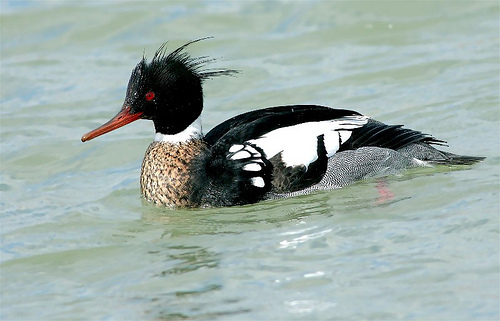
the head of the bird is black and the nape of the bird is white while the belly is tan and the body is a mixture of green, white, and grey.
a medium bird with a black face and crown, long orange bill, speckled chest, and black and white back.
this bird has a black crown, white ring around it's neck, and bright red eyes.
this large bird has a speckled breast, black crown, bright orange eye and bill, with black and white wings.
this bird has a fuzzy crown, a flat bill, and a long neck
this bird has wings that are black and white with an orange beak
this bird has a black body, white wings, brown patterned breast, a white ring around its neck and a black head.
this aquatic bird has a black head, red eyes, a feathery crown, a long red bill, a brown mottled chest, a black body with white on the wings, and black/white flanks.
this bird has wings that are black and has red eyesa medium sized black bird, with white secondaries, and a flat bill.
Species: Red Breasted Merganser